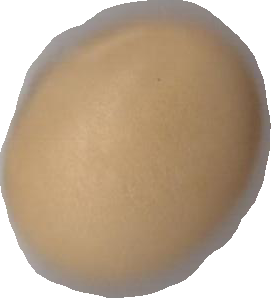
Variety: Dega